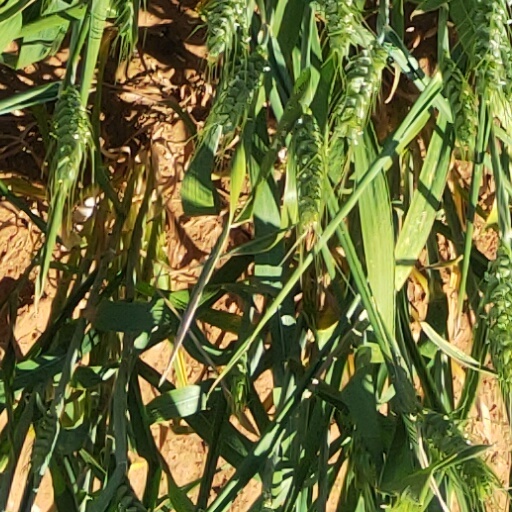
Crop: wheat